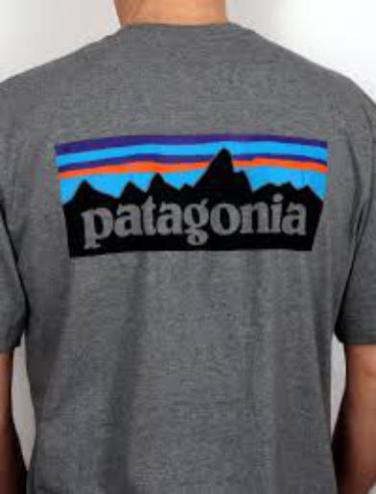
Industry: Clothes